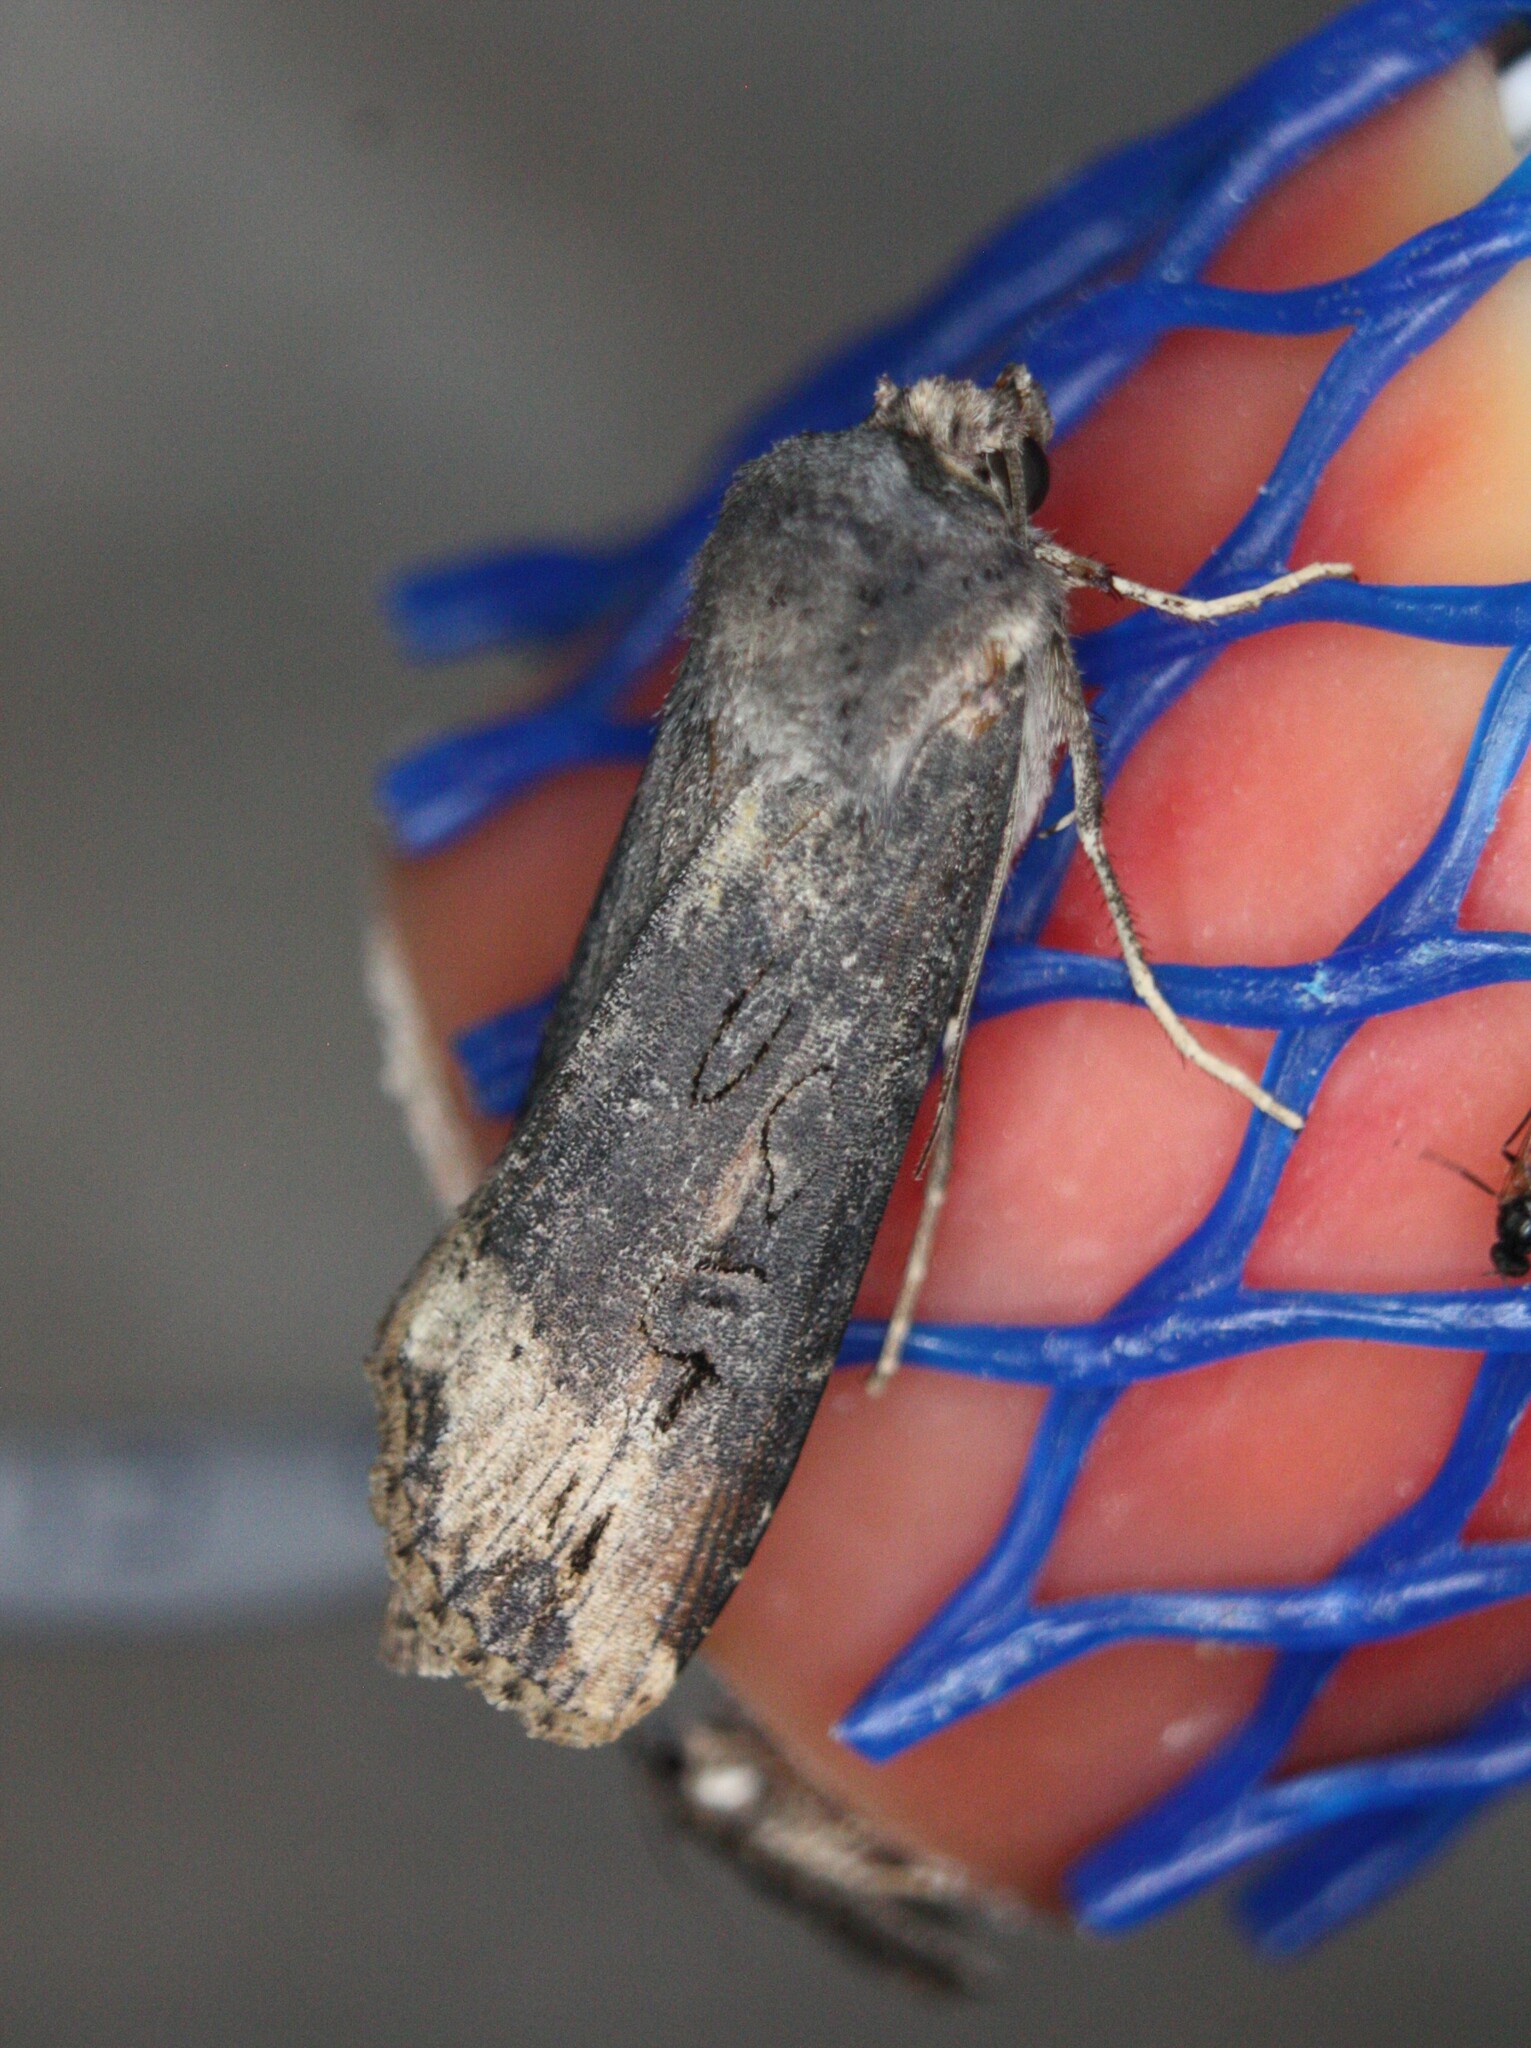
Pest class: cutworms